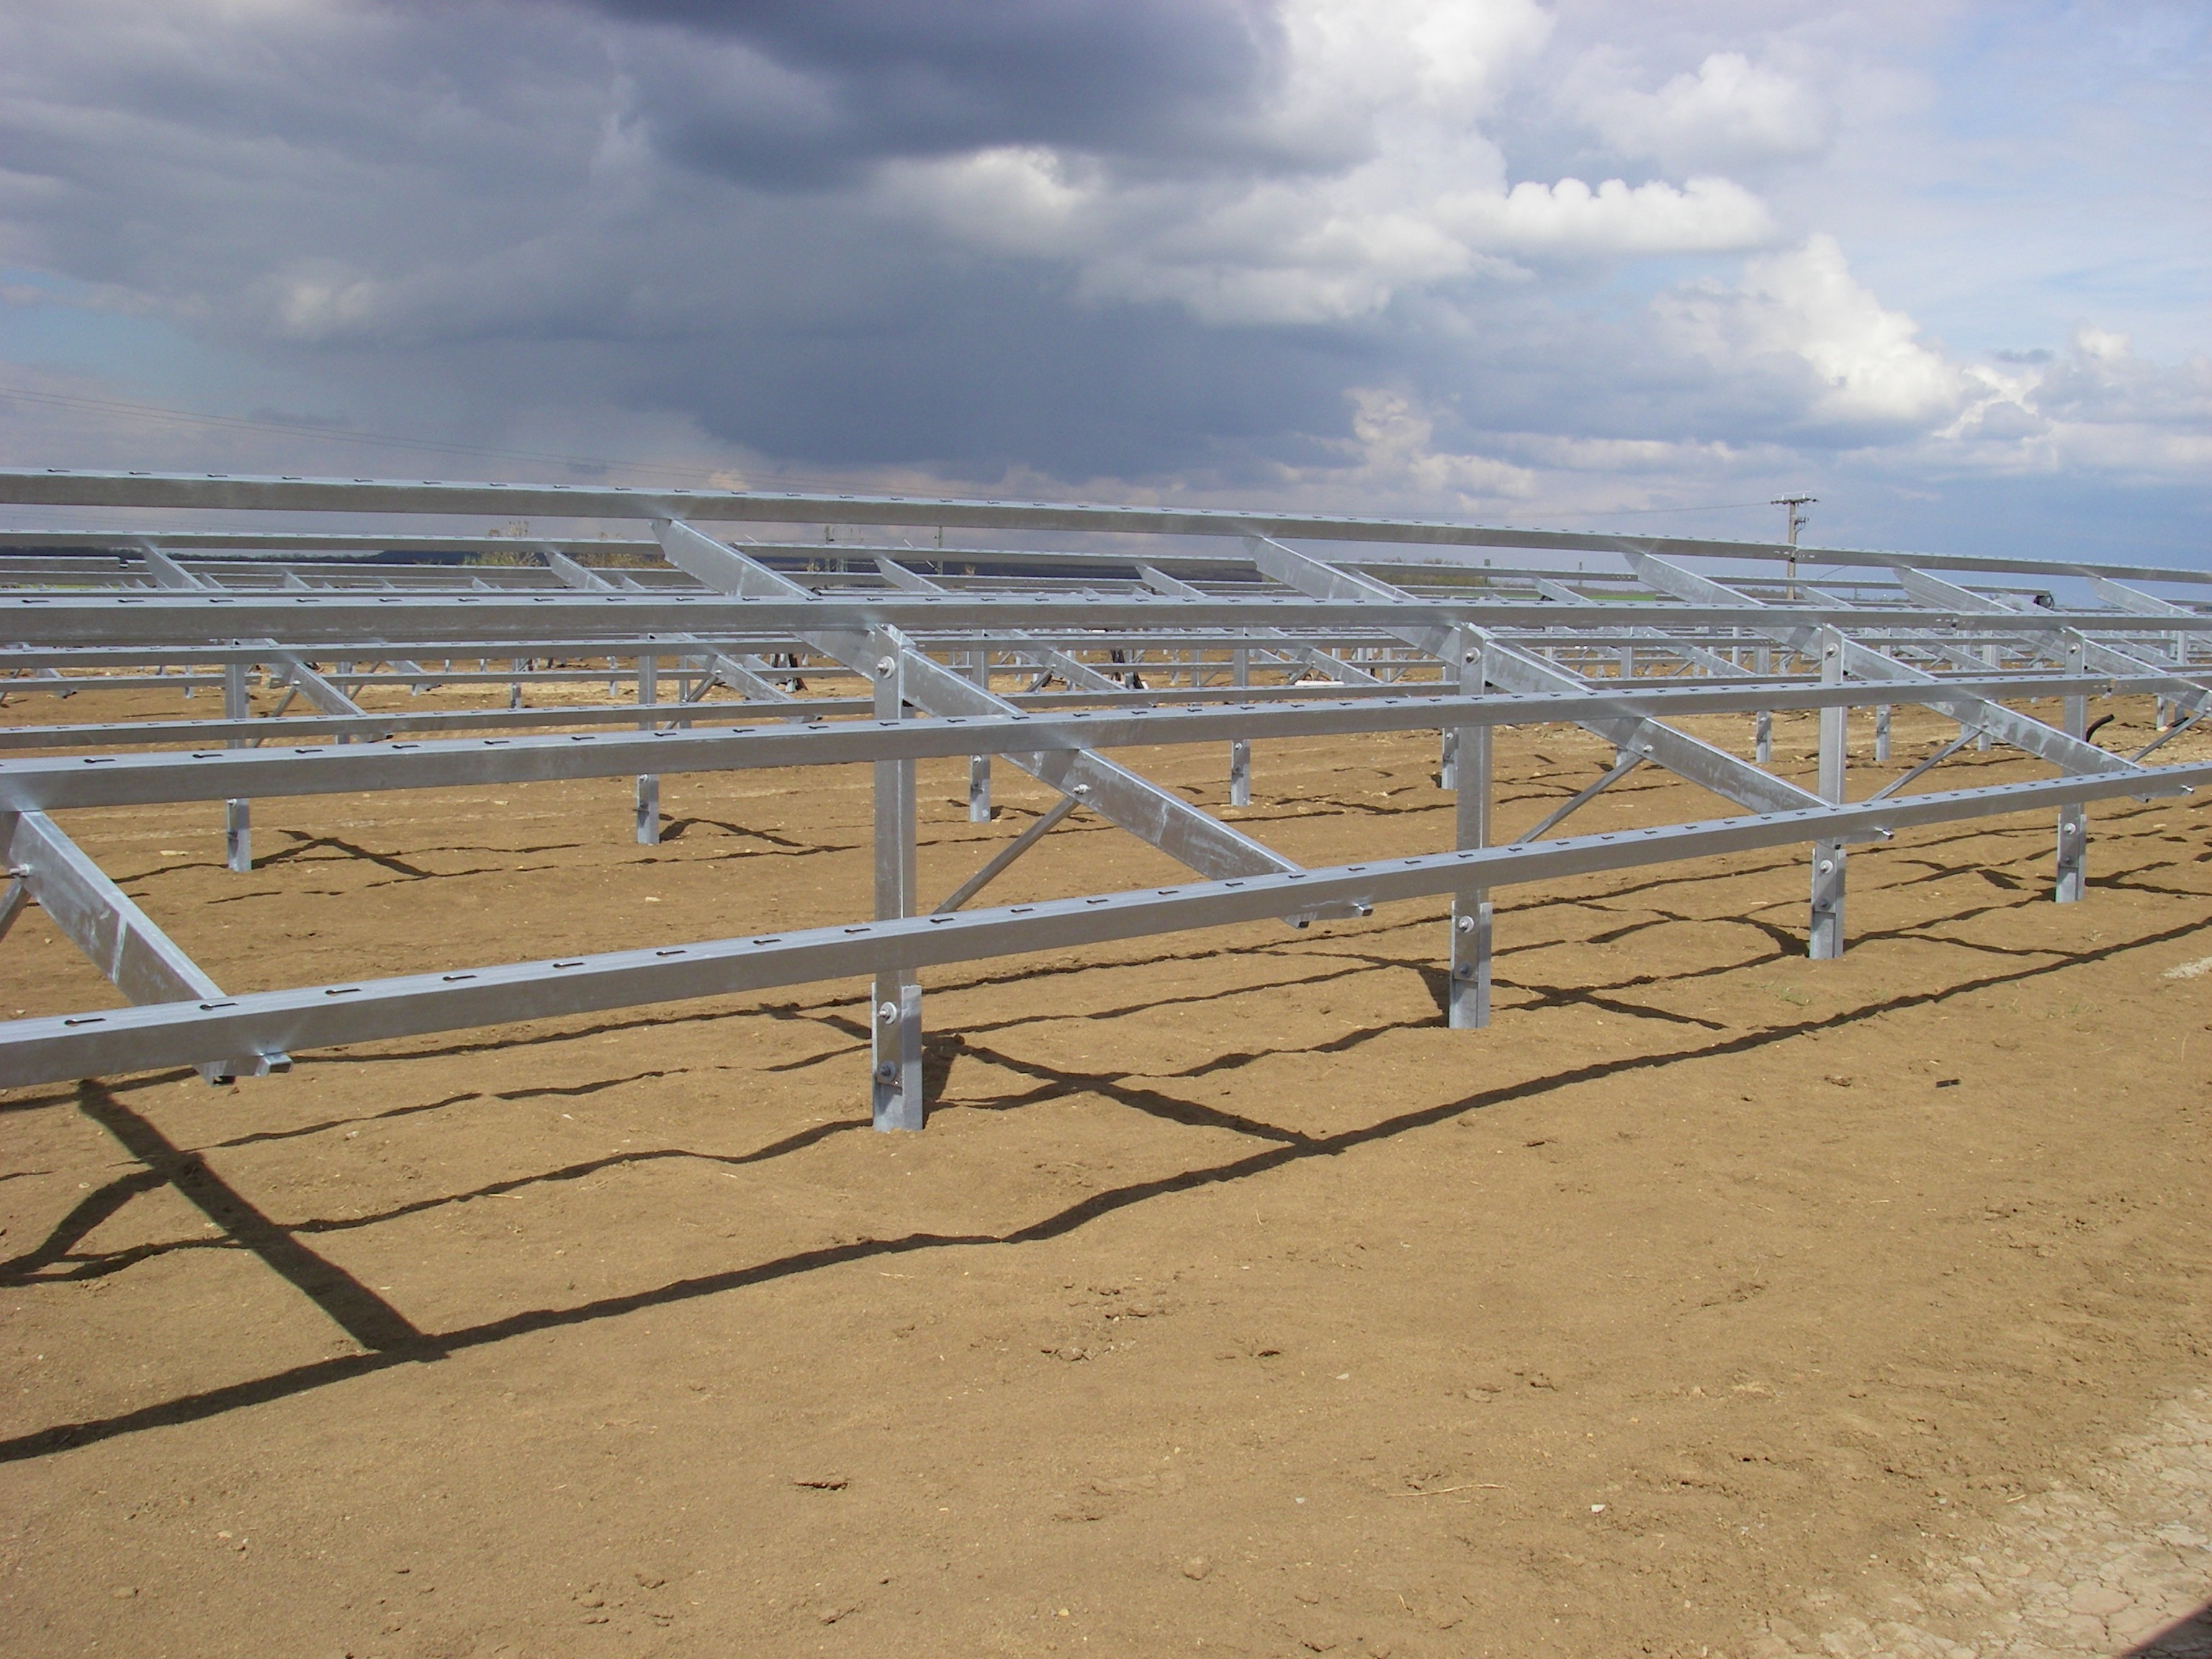
beach, sea, coast, sand, ocean, boardwalk, shore, wind, pier, walkway, vehicle, solar system, solar energy, solar photovoltaic